Riverview Corridor

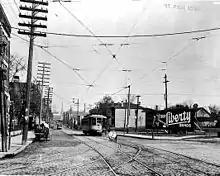
Streetcars run along West Seventh Street in 1918.

Development tended to spread southwest from the Upper Landing, later known as Uppertown, southwest to Fort Snelling along Fort Road. By 1884 a horse drawn street car line traveled along a portion of West Seventh Street. The streetcar line later became electrified by 1891. The line extended to Tuscarora Street by 1890 and to river bluff by 1891. Four other lines also traveled partially along the corridor on their path to Downtown. The line stopped just short of Fort Snelling on the Saint Paul side of Fort Road Bridge. The lack of an extension to Fort Snelling became undesirable to soldiers who wanted an easy connection to the city and civilians who worked on the military reservation. After a new bridge was constructed in 1909 the line was extended to the other side of the river. A free streetcar shuttle was constructed in Fort Snelling that met with the West Seventh line and then traveled in a single track in Fort Snelling. The Fort Snelling shuttle stopped operating in 1952 and the streetcar line was converted to a bus line in 1952 along with the rest of the Twin Cities transit system.